List of South African sportspeople

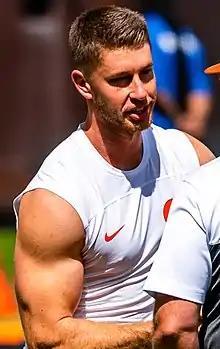
Greg Joseph

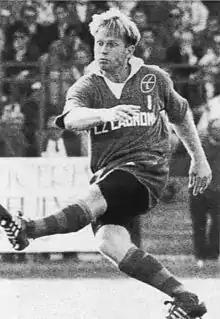
Naas Botha

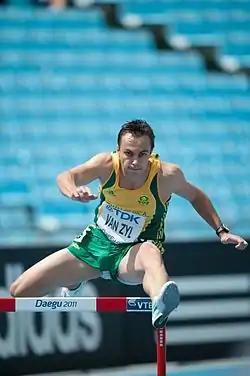
L. J. van Zyl

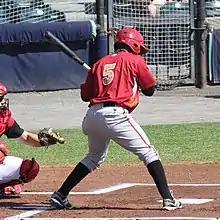
Gift Ngoepe

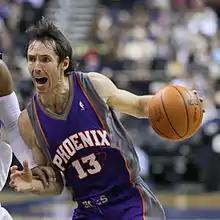
Steve Nash

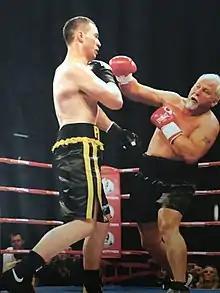
Botha (right) vs. Parker, 2013

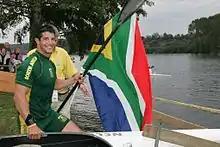
Shaun Rubenstein

See also: South African Test cricketers, South African ODI cricketers, South African Twenty20 International cricketers, South African women Test cricketers